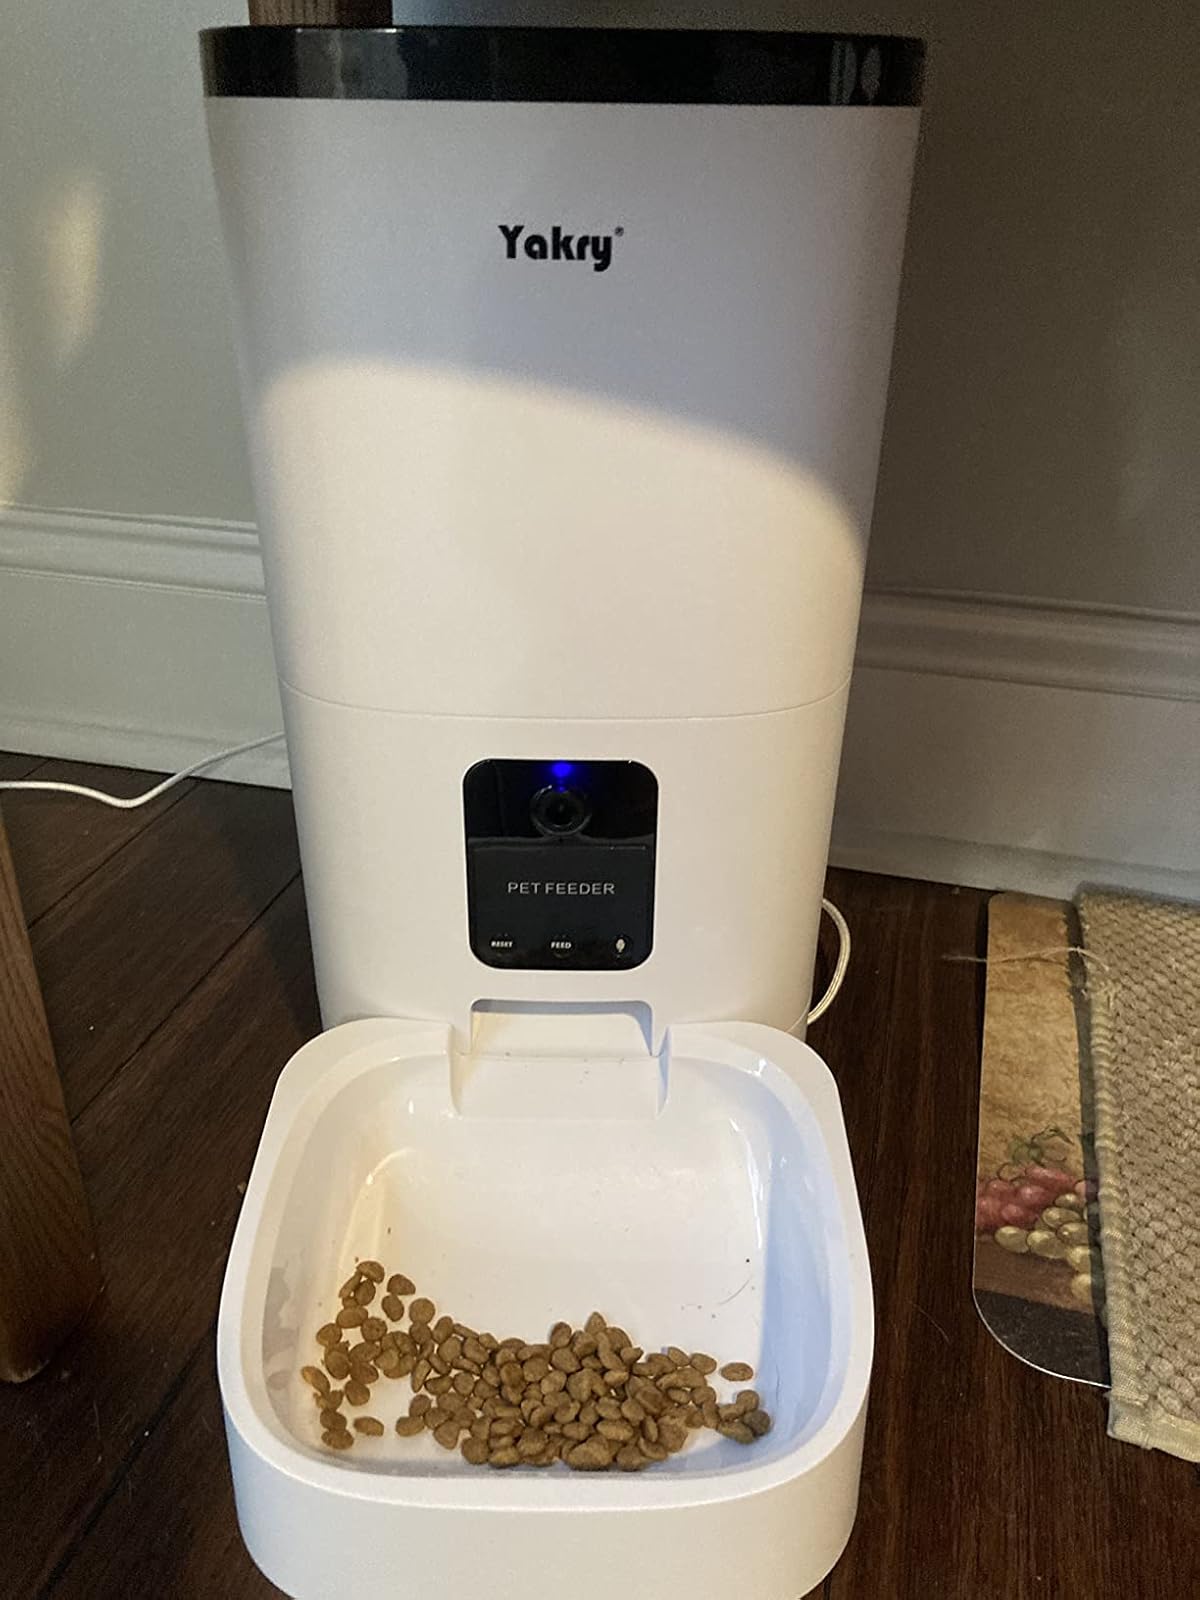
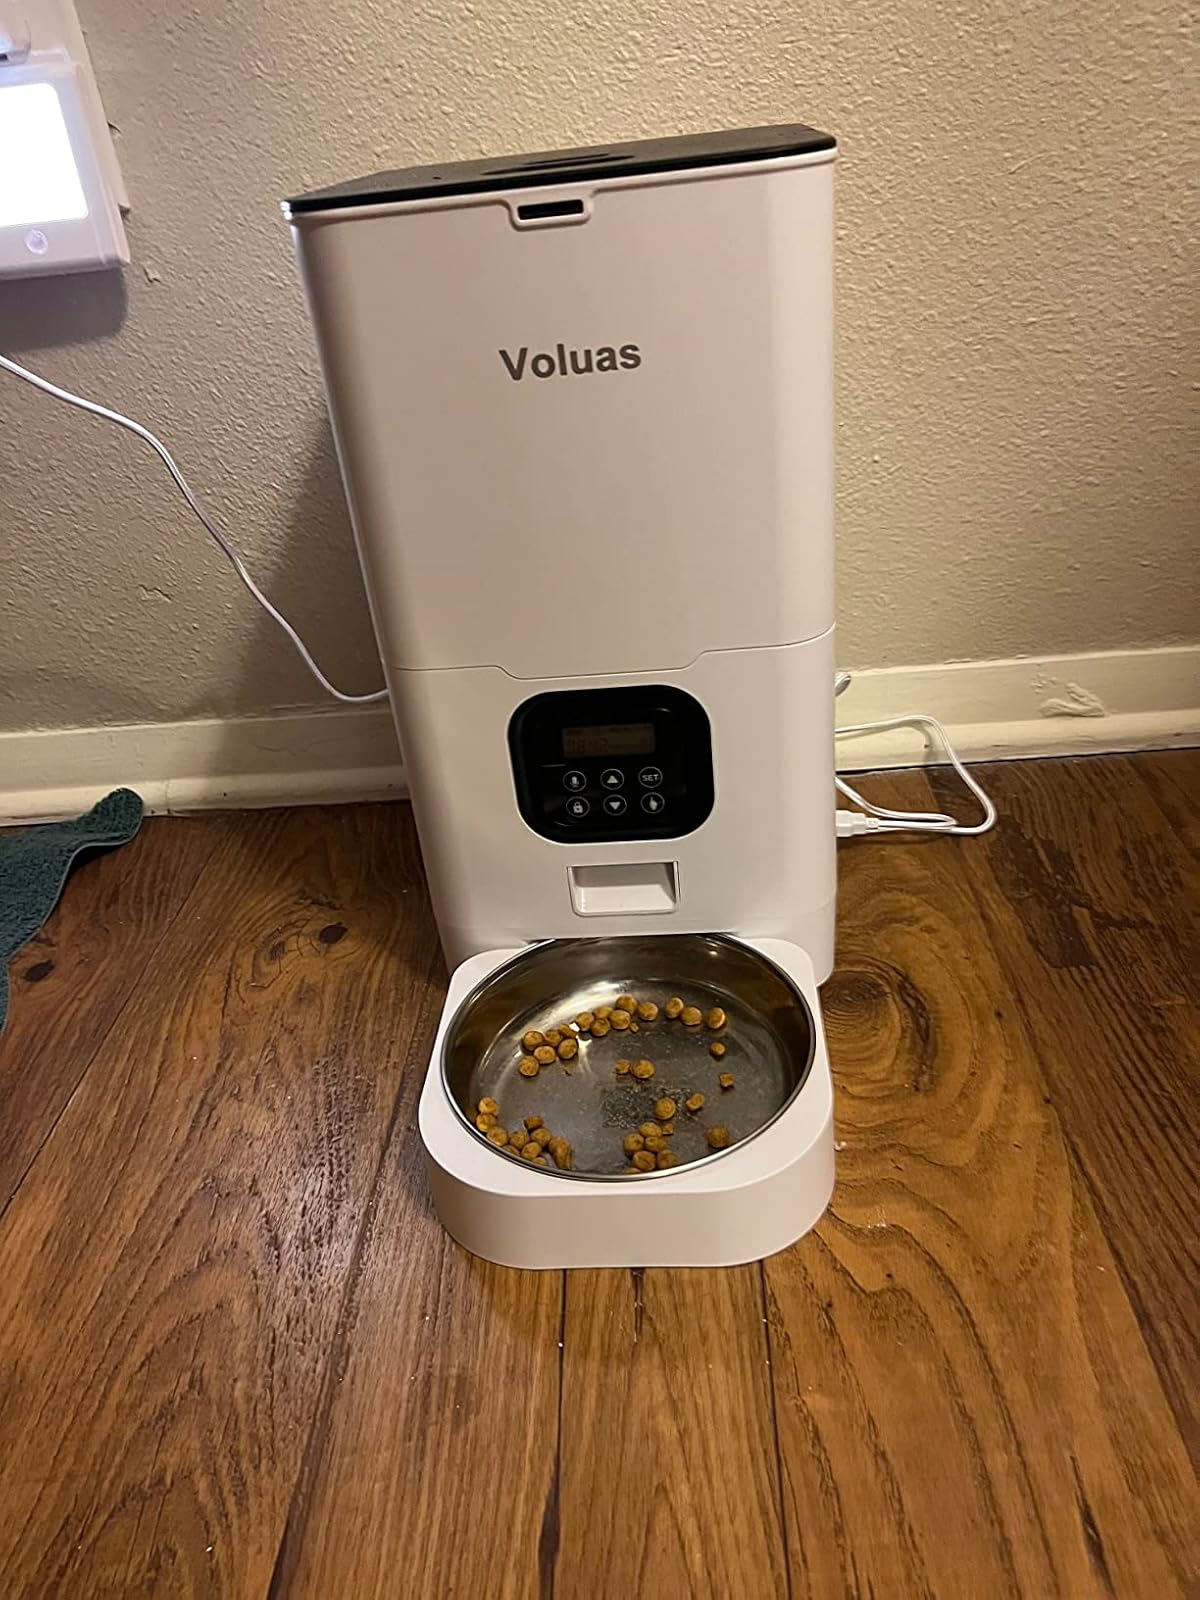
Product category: items_feeder
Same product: no